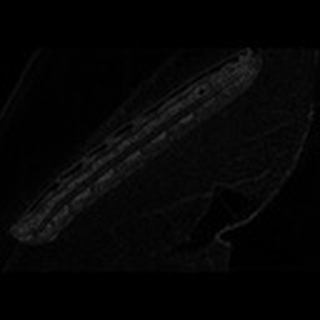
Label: cotton_army_worm